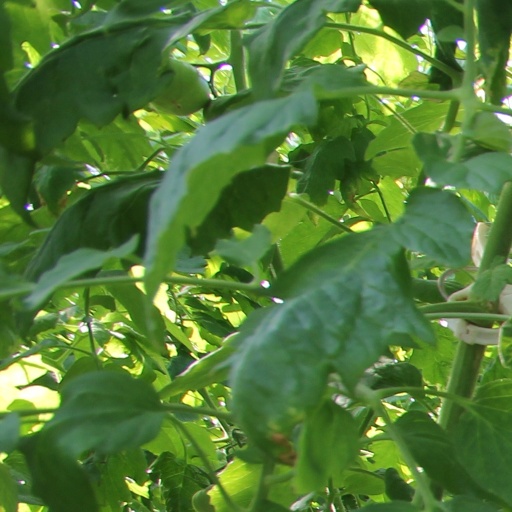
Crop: tomato